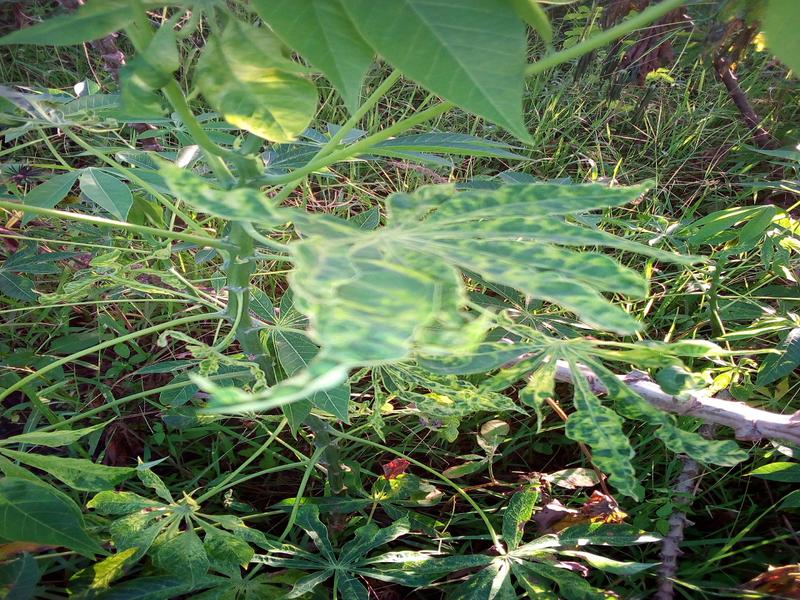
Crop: cassava
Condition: mosaic_disease